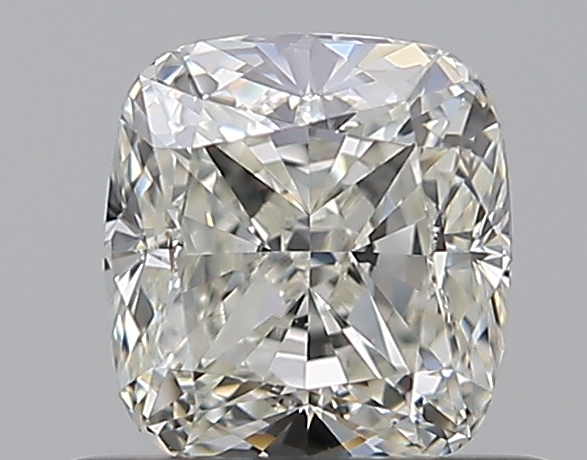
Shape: cushion
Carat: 0.7
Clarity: VVS2
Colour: J
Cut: VG
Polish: EX
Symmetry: VG
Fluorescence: N
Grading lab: GIA
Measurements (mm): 5.1 x 4.7 x 3.36